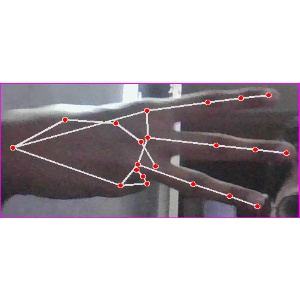
अक्षर: भ